Barak Badash

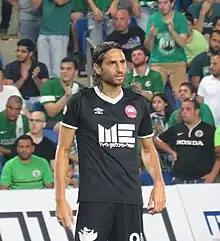
Badash playing for Hapoel Ra'anana in 2015

Barak Badash is an Israeli former footballer who played as a striker. He is of a Tunisian-Jewish descent.